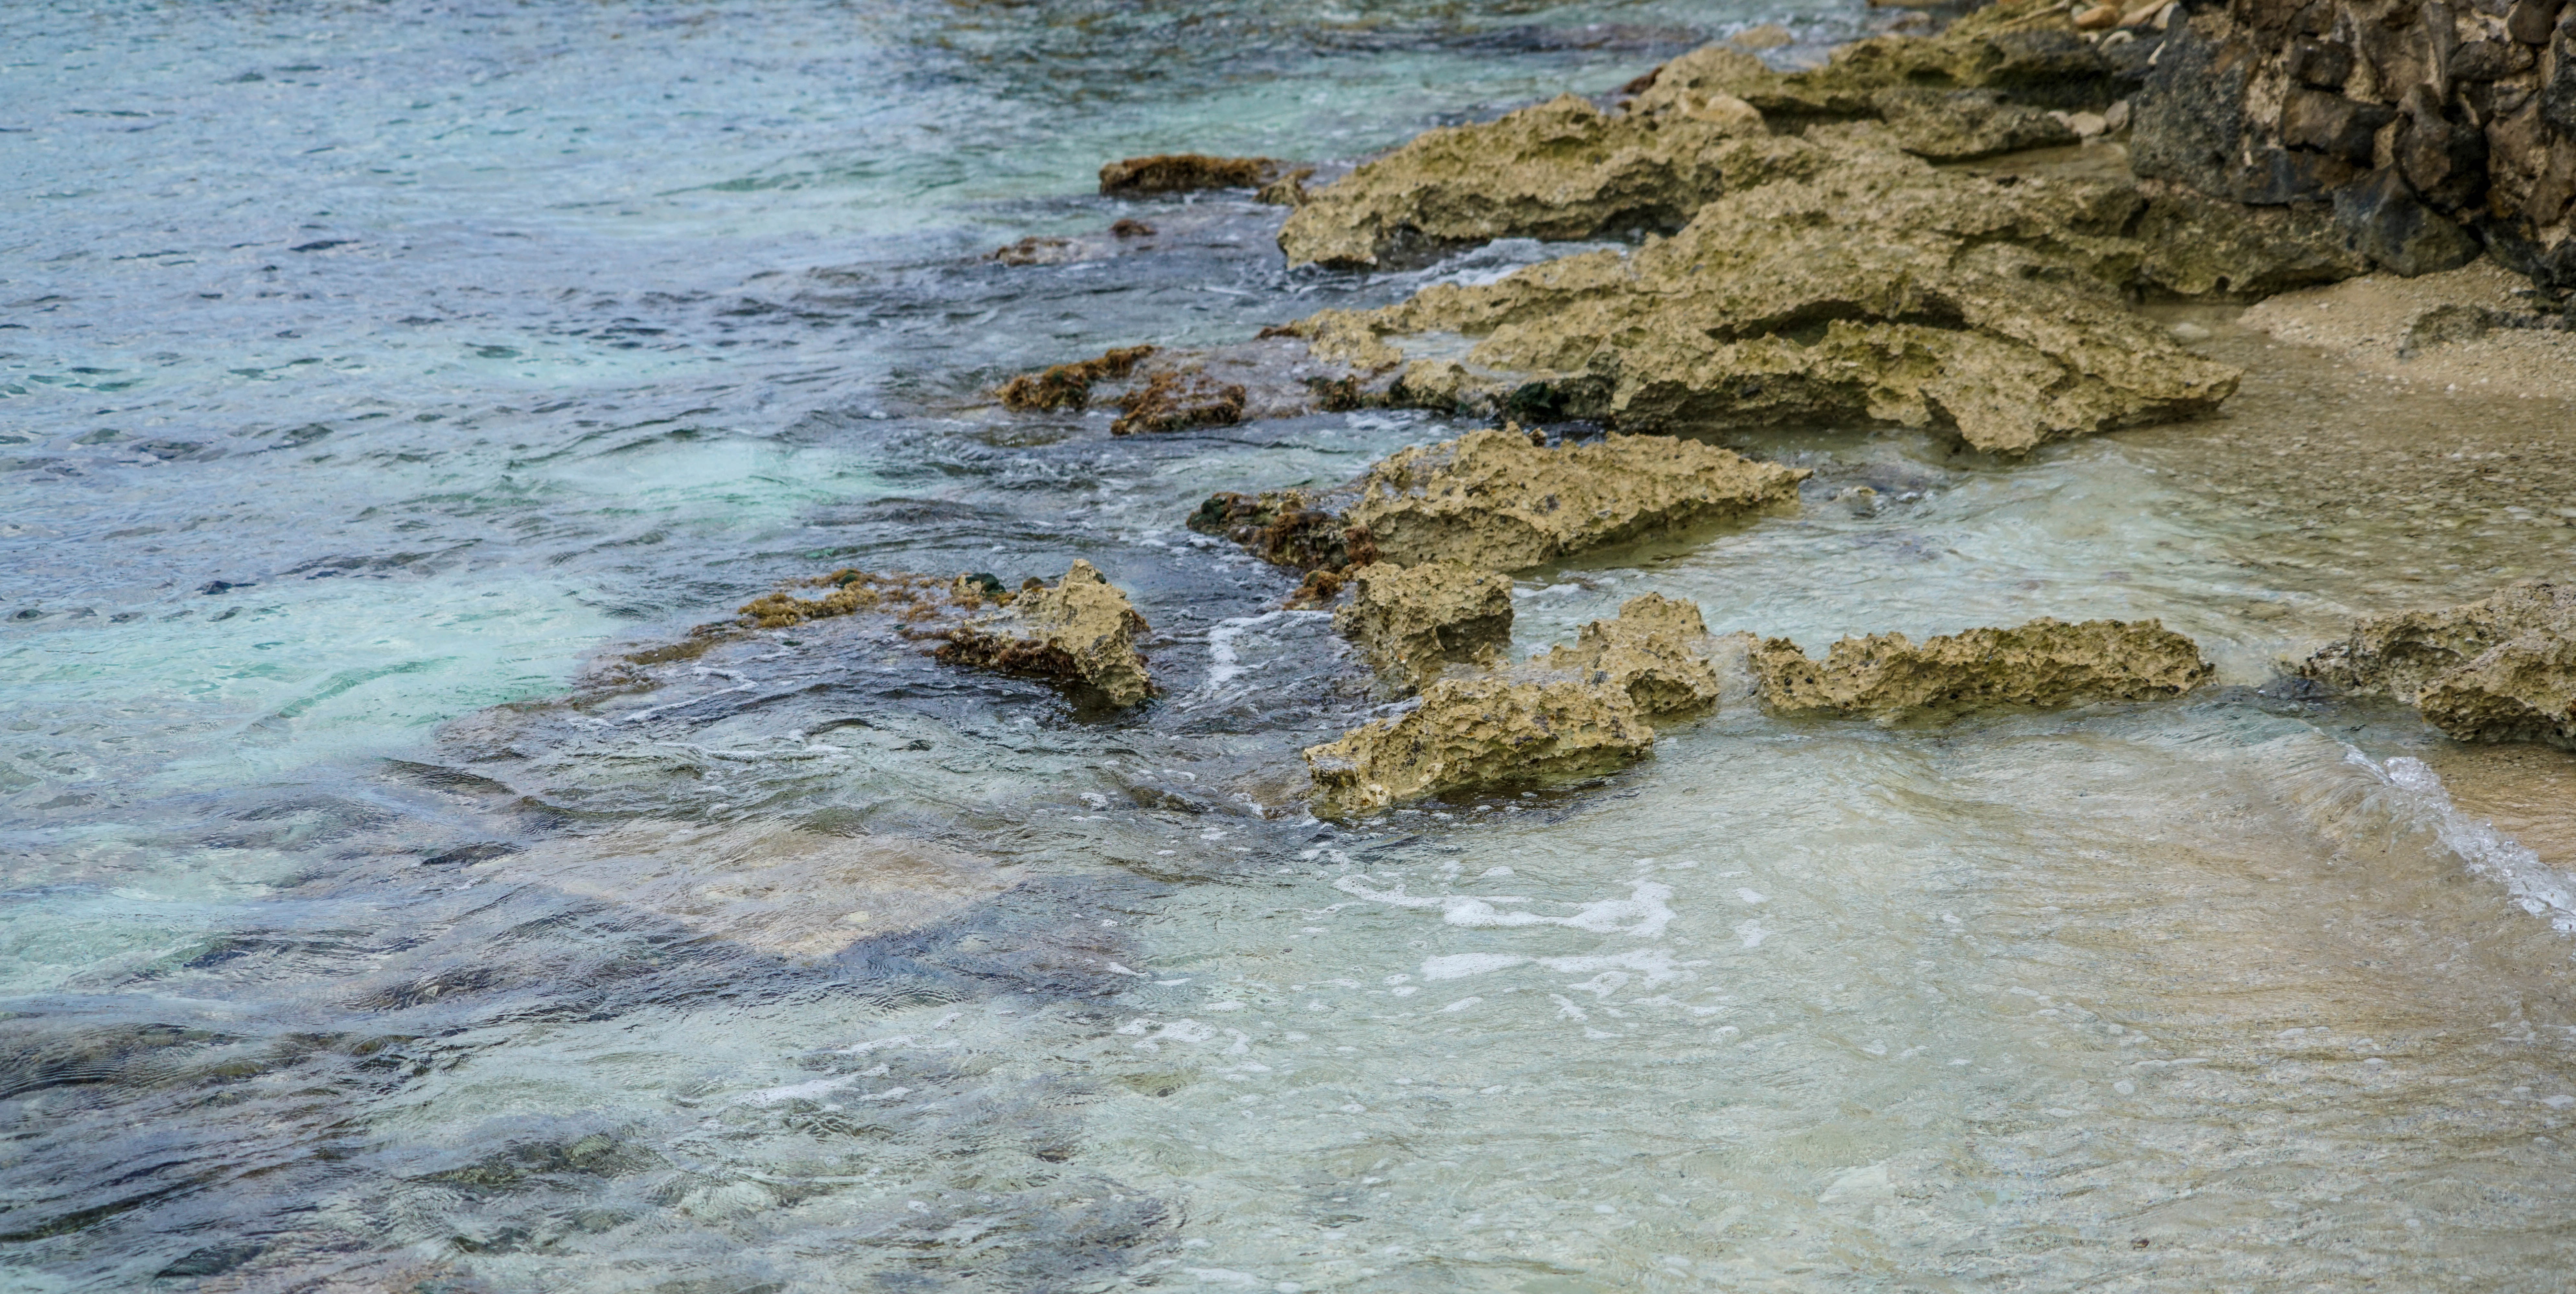
beach, sea, coast, water, nature, rock, shore, wave, river, vacation, coastline, stream, tropical, scenery, rapid, coral reef, body of water, rocks, background, geology, mexico, caribbean, exotic, snorkeling, tide pool, wind wave